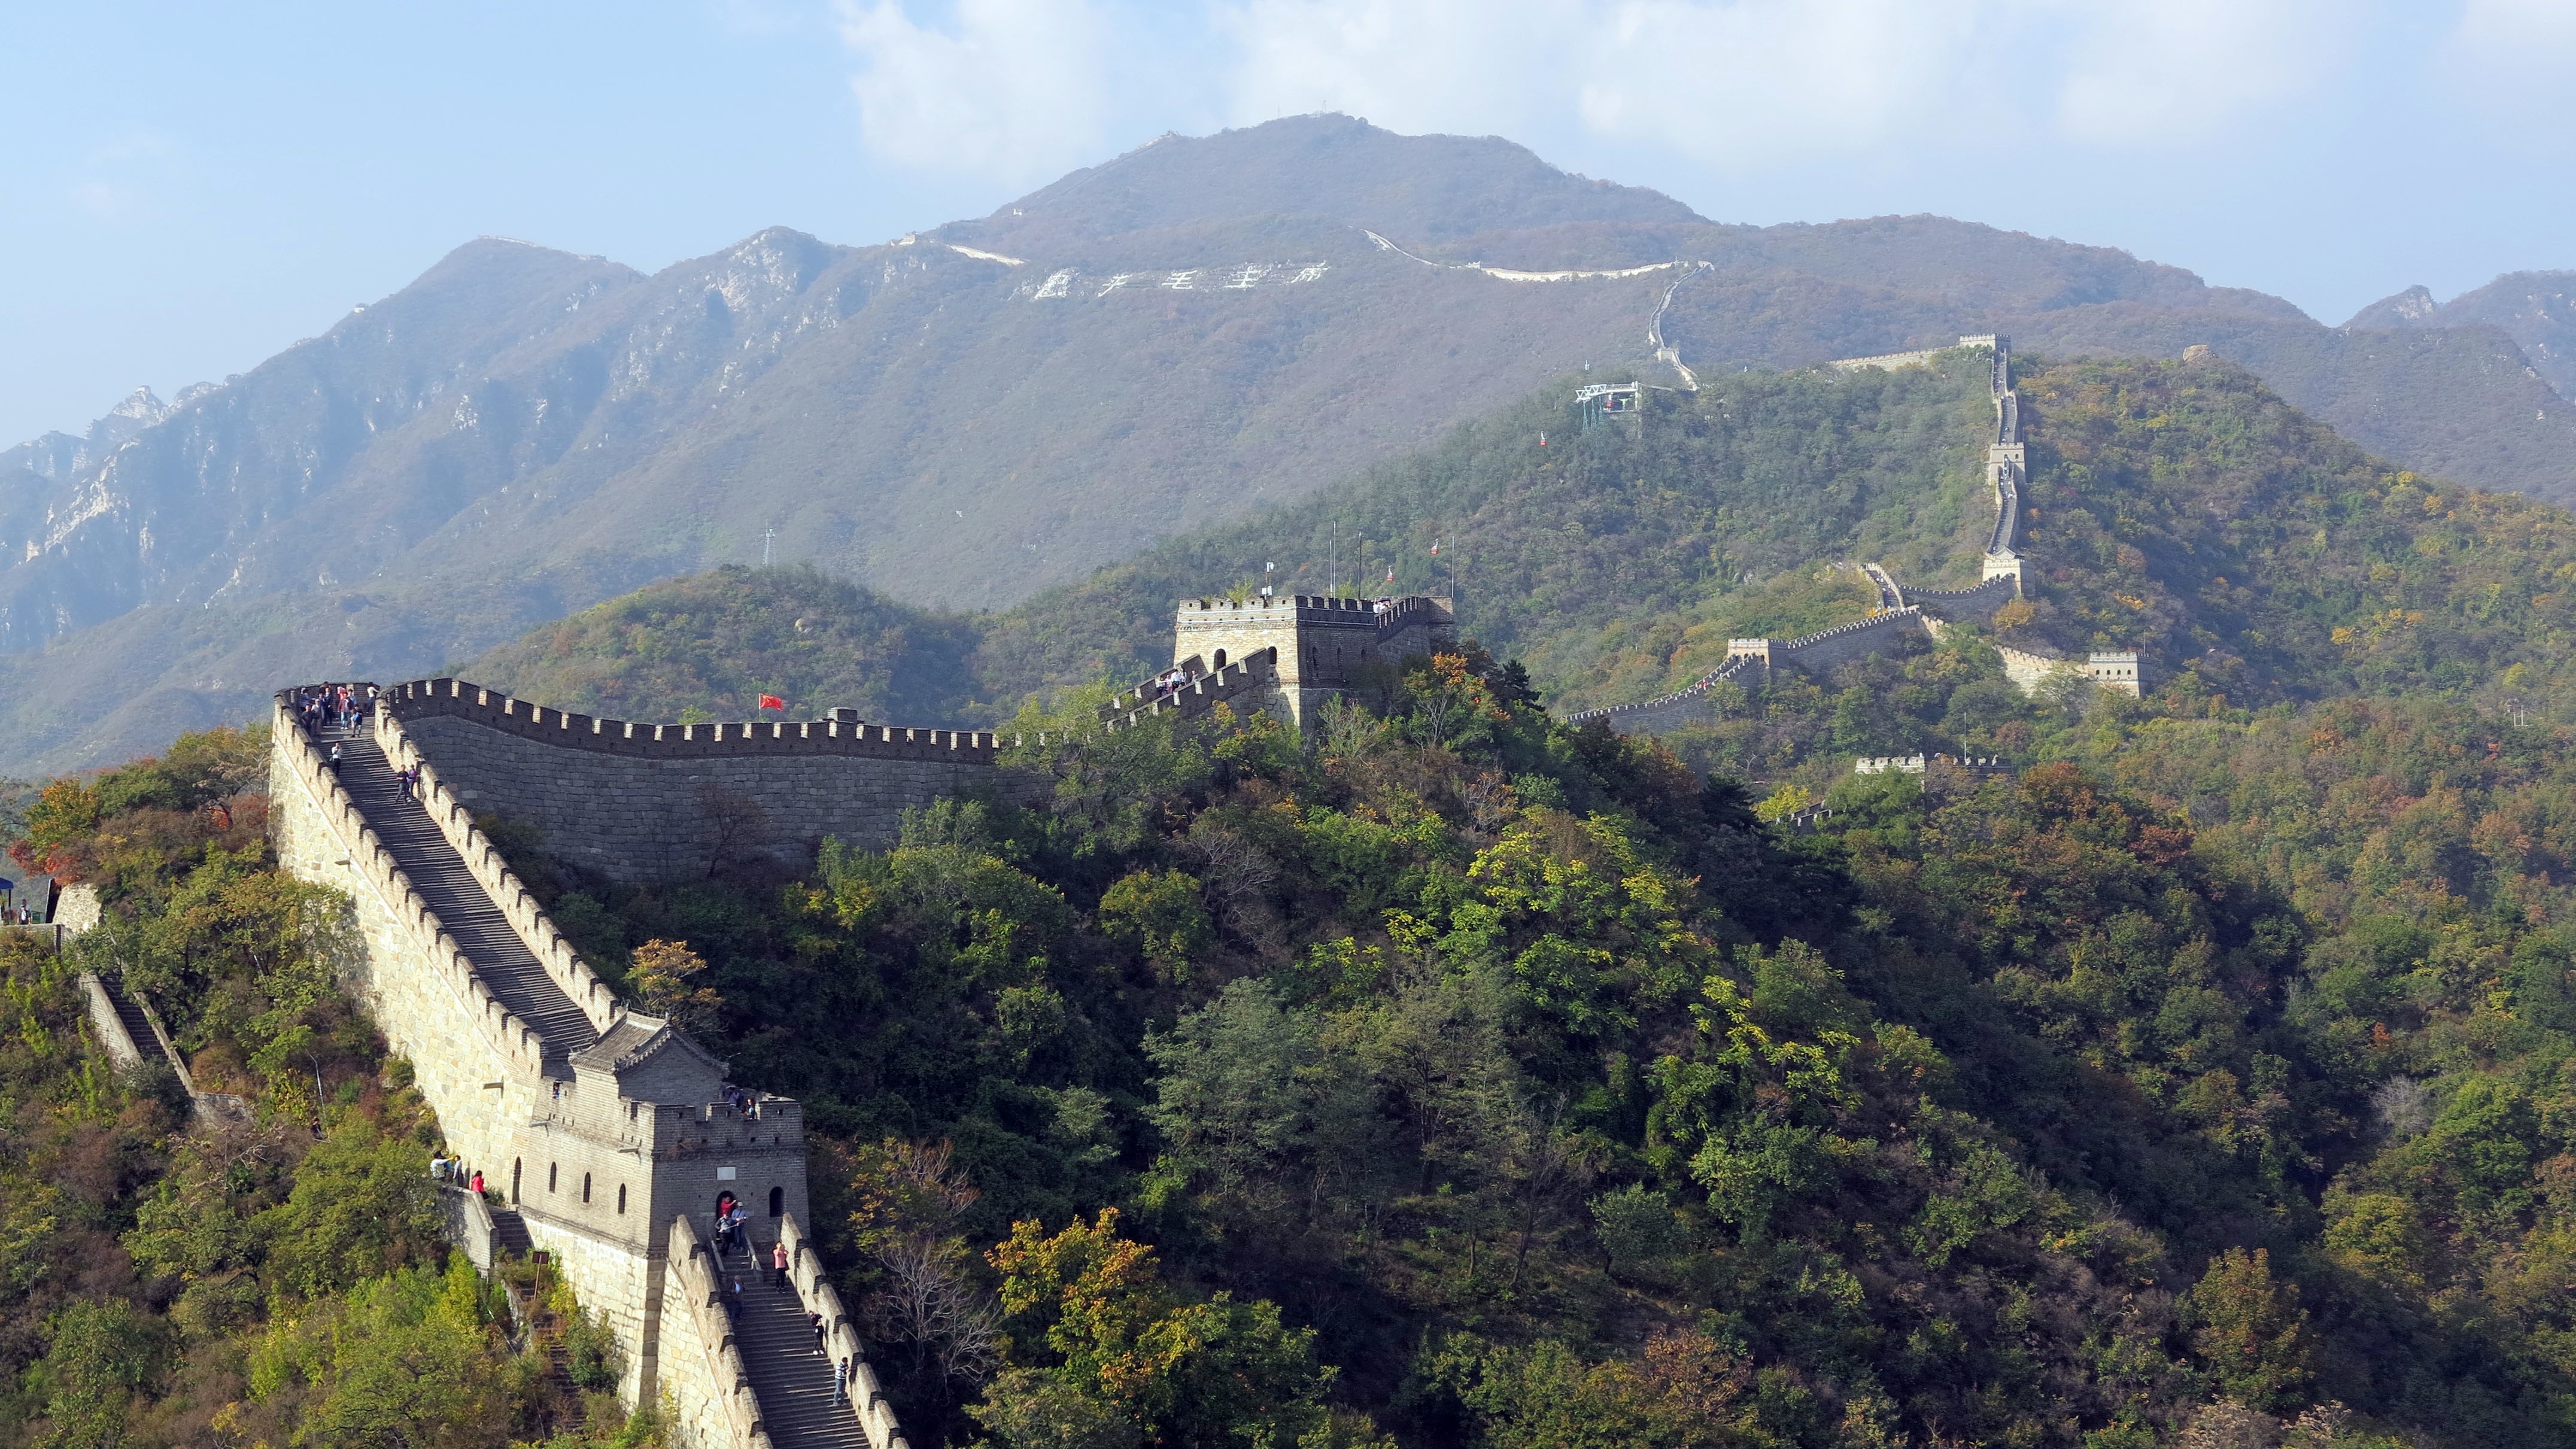
forest, mountain, hill, valley, mountain range, village, ridge, alps, plateau, aerial photography, mountain pass, hill station, mountainous landforms, geological phenomenon